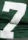
Number: 7